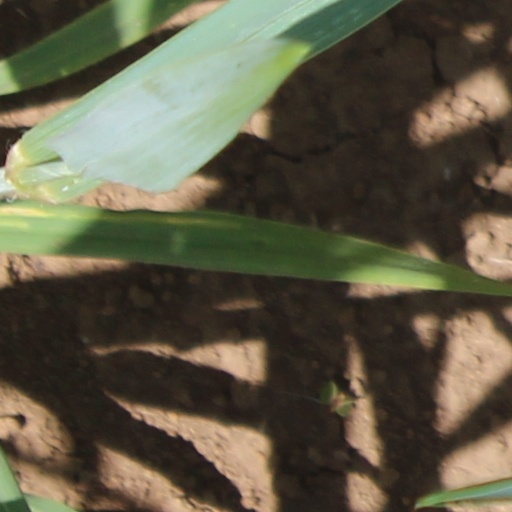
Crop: wheat